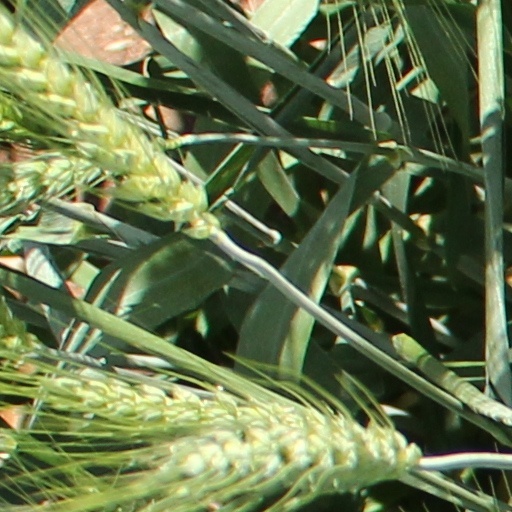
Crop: wheat